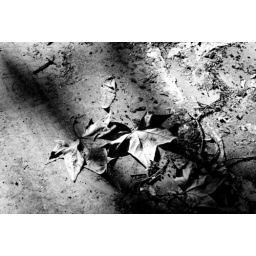
leaves fly around houses and roads trying to find somewhere safe to fall